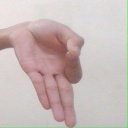
अक्षर: ज्ञ